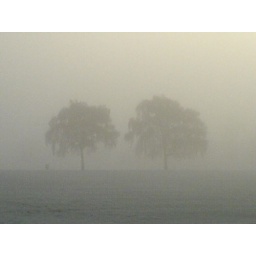
two trees standing in the fog